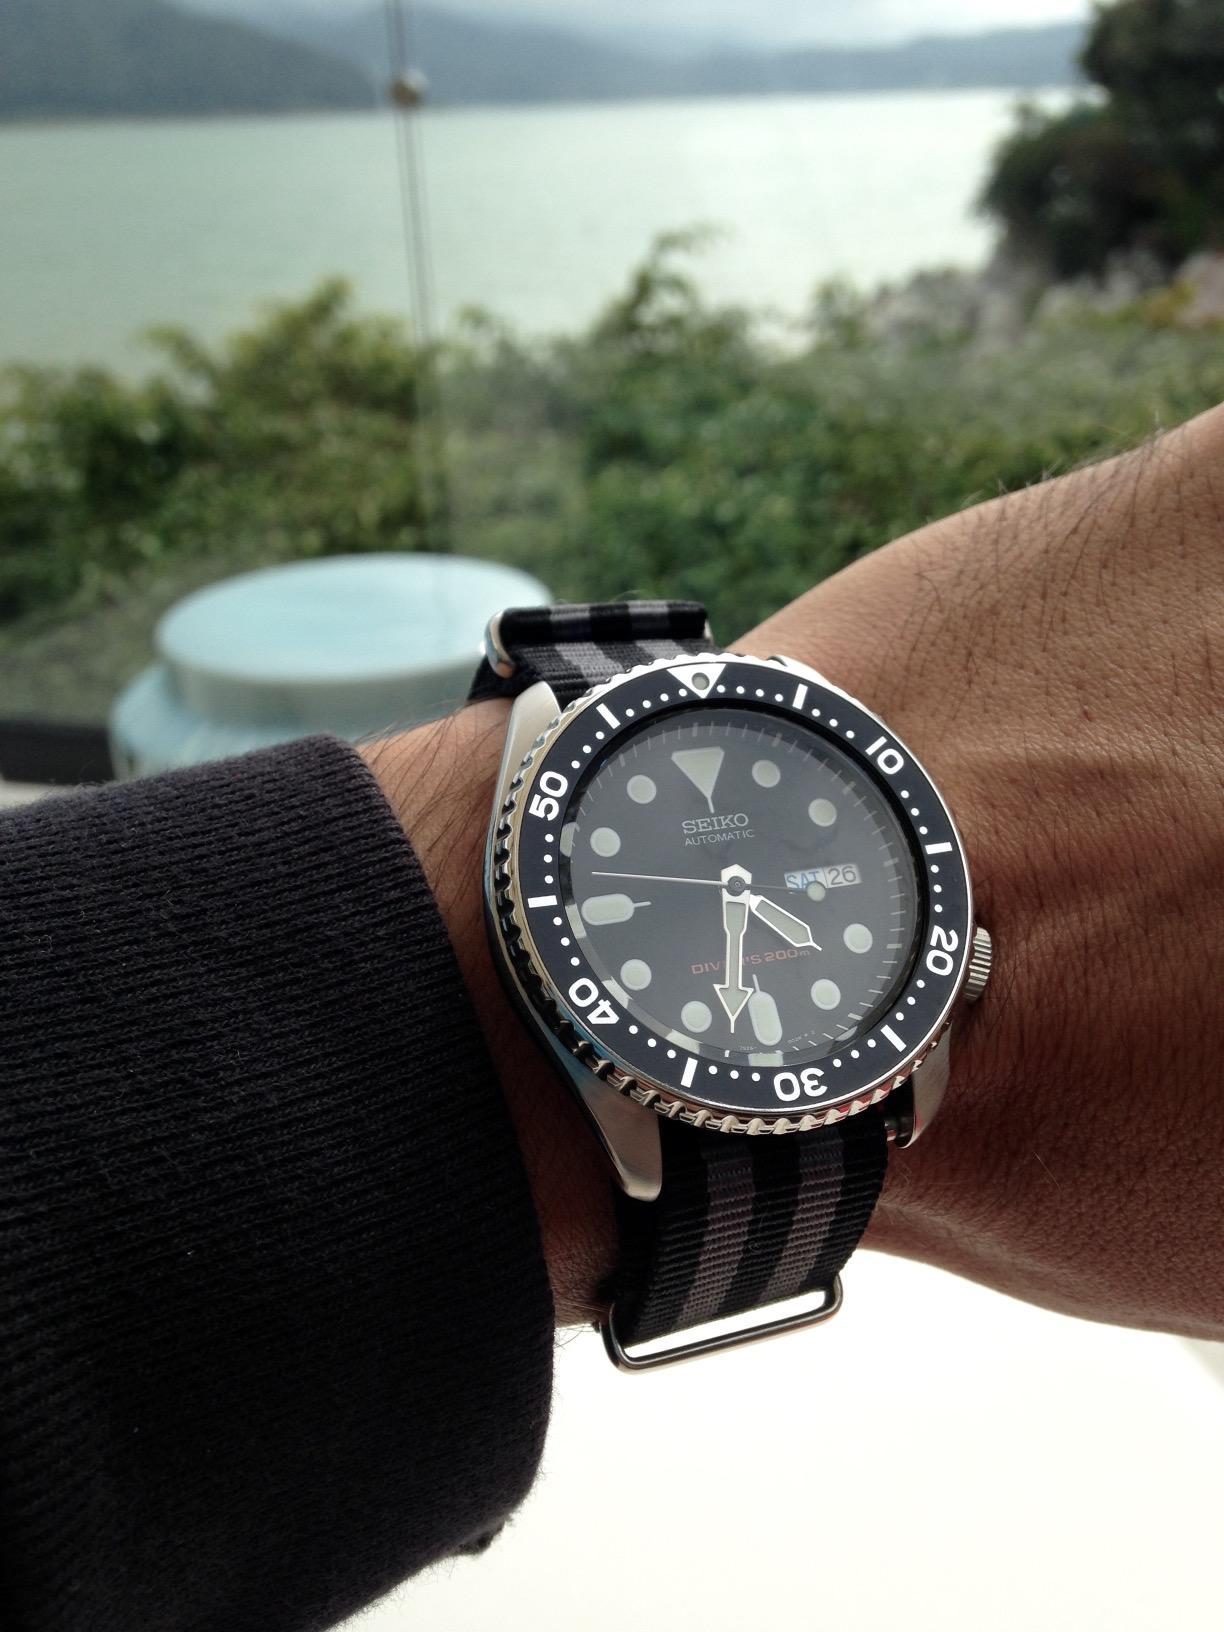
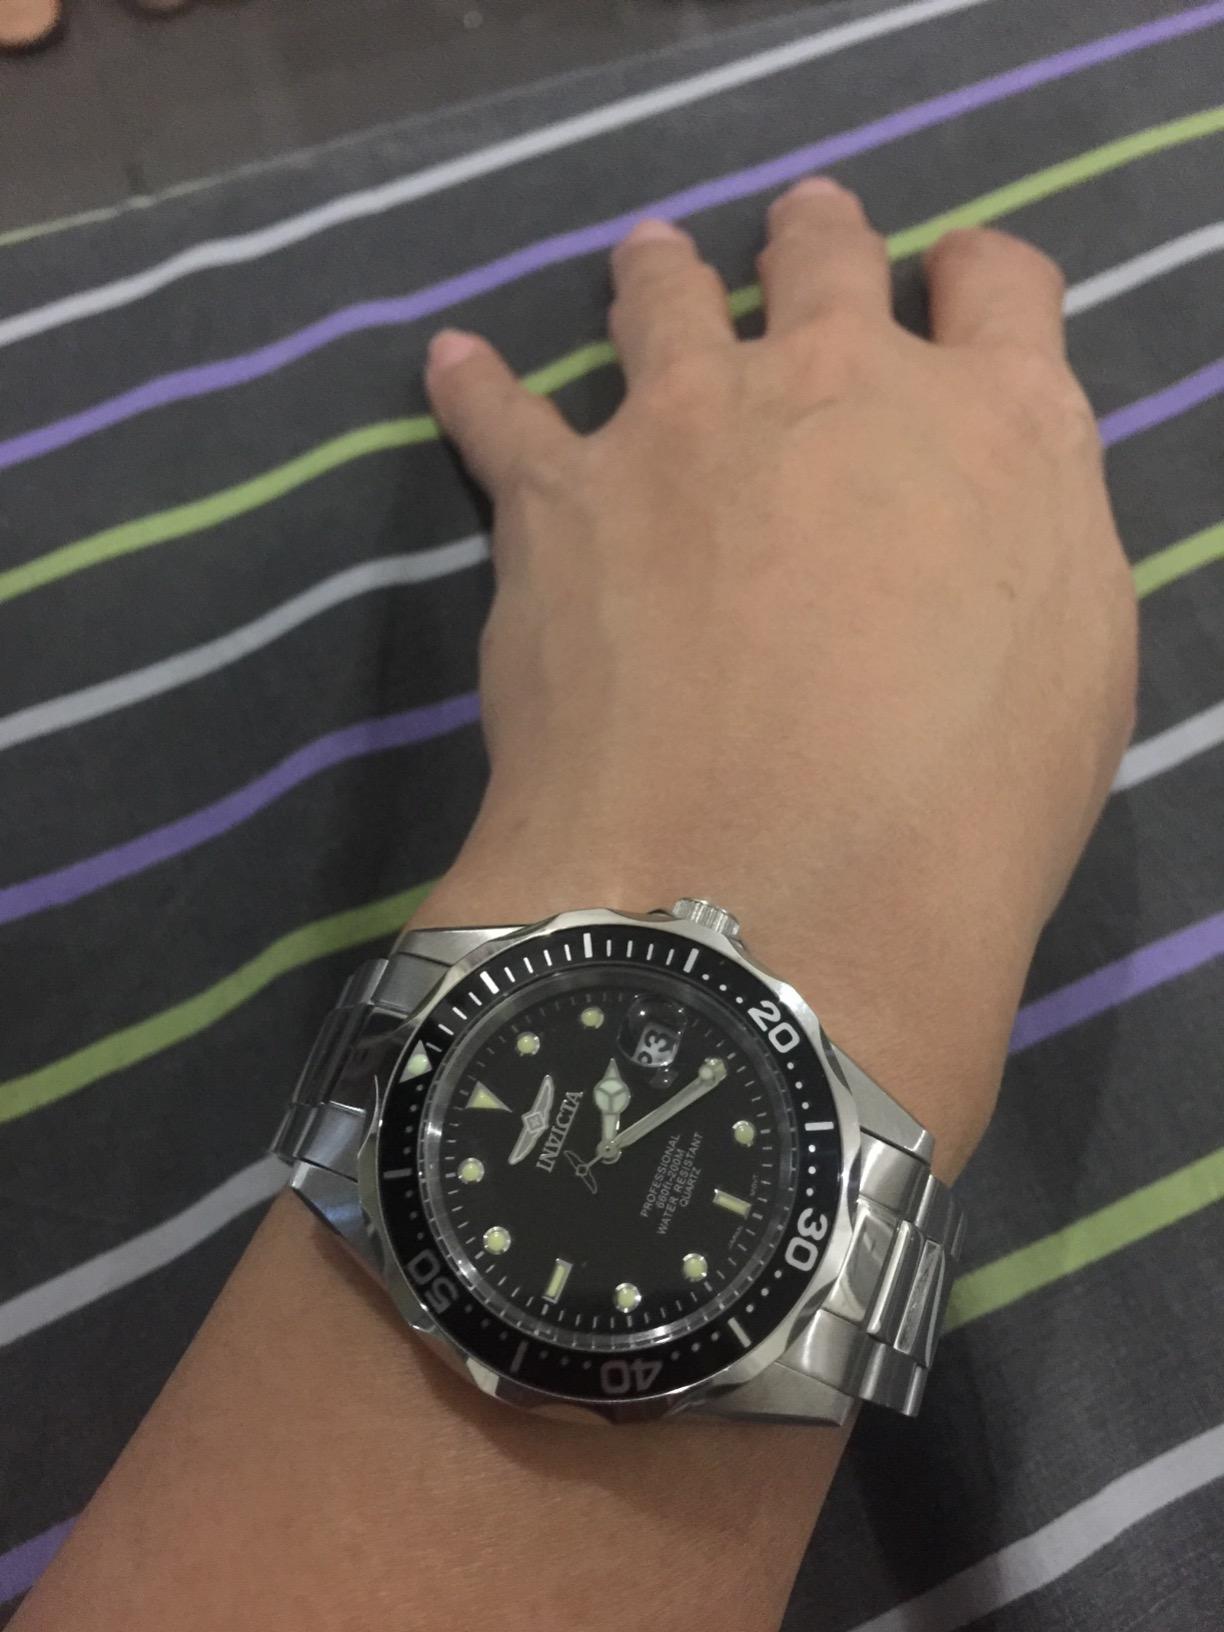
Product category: accessories_watch
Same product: no